Kinematics

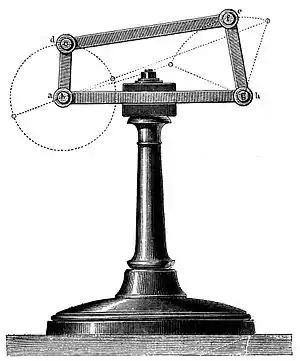
Illustration of a four-bar linkage from

Objects like a playground merry-go-round, ventilation fans, or hinged doors can be modeled as rigid bodies rotating about a single fixed axis. The "z"-axis has been chosen by convention.